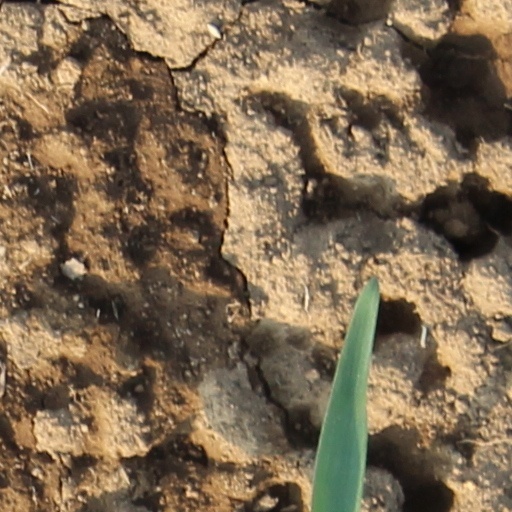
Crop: wheat